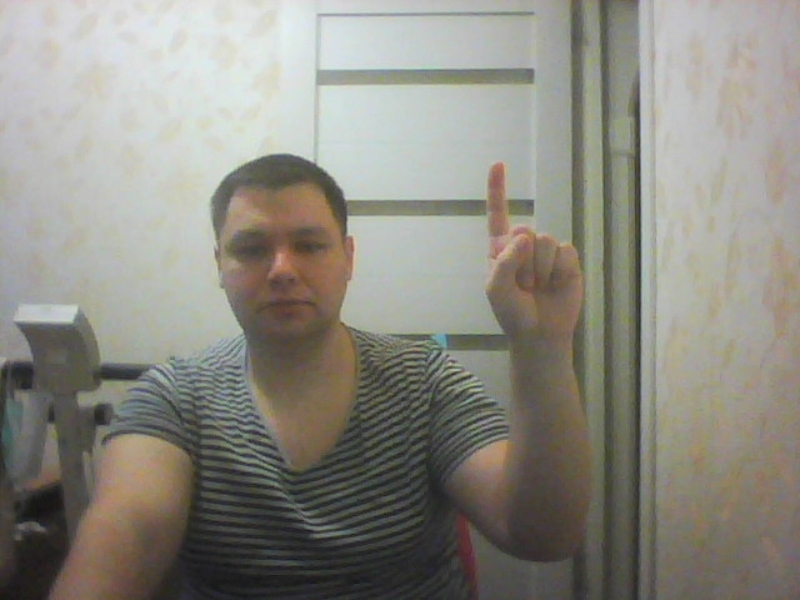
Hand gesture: one